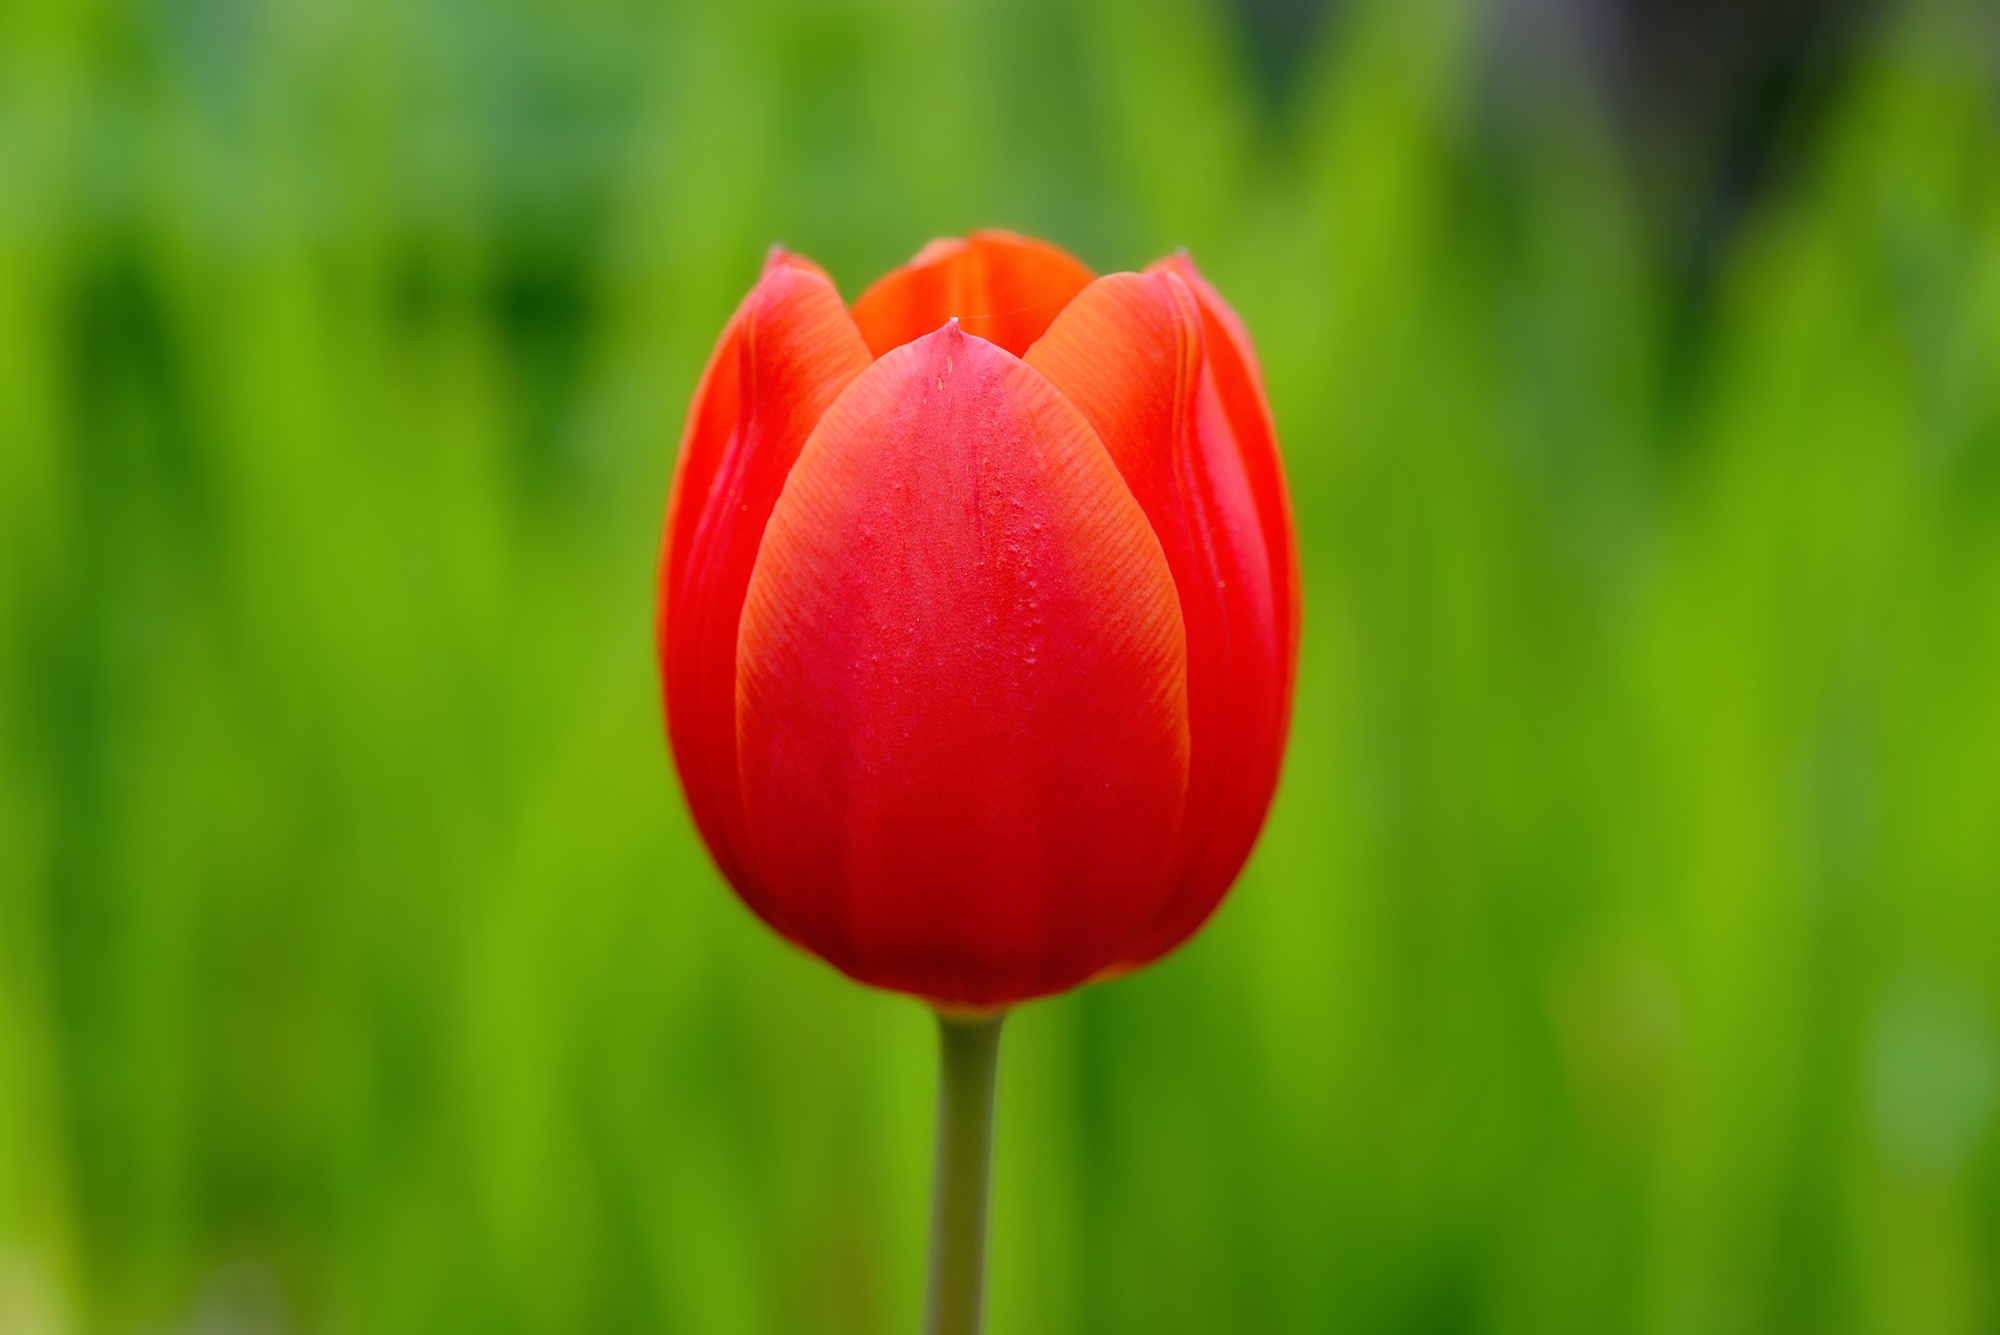
nature, blossom, plant, field, flower, petal, bloom, tulip, spring, red, garden, close, flora, close up, red flower, spring flower, macro photography, flowering plant, schnittblume, lily family, plant stem, land plant